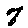
Label: 7